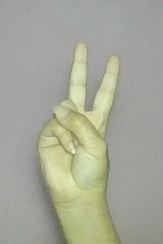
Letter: taa